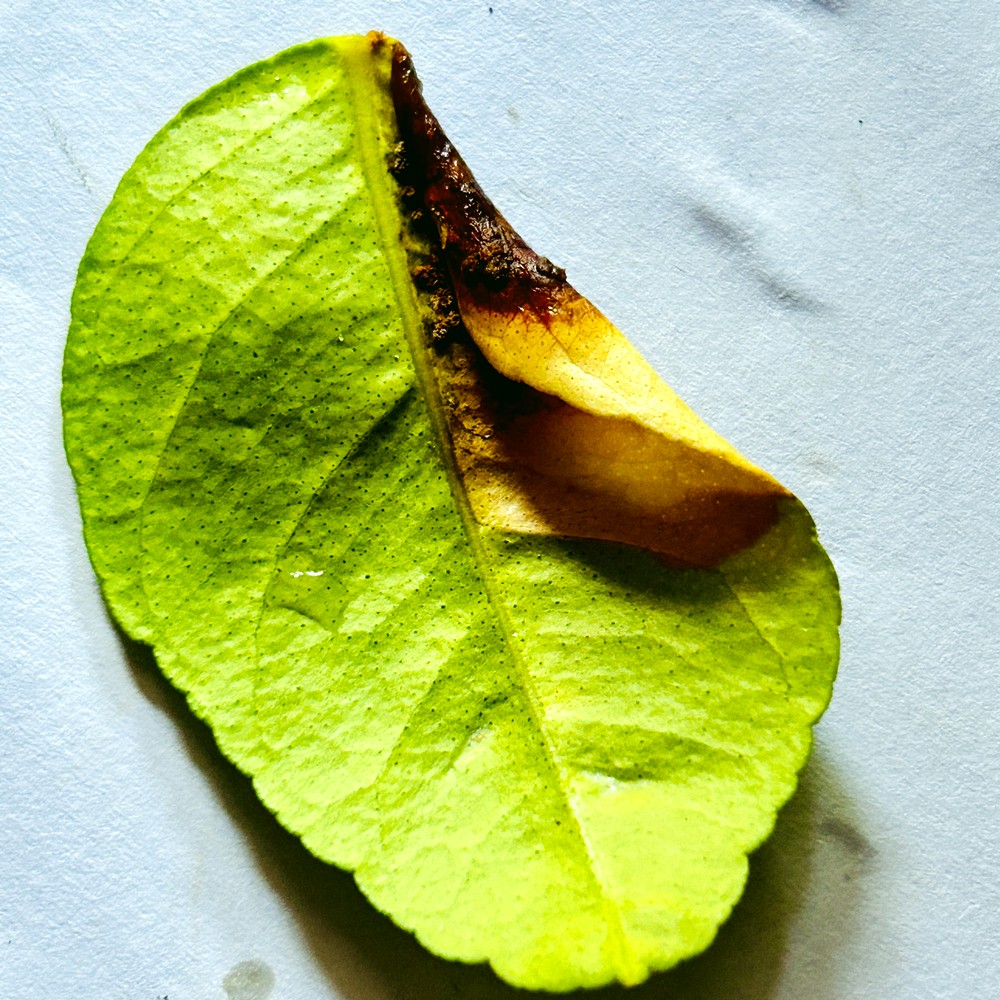
Label: Citrus Canker